Diana García (cyclist)

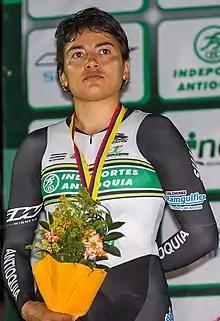
García in 2013

Diana María García Orrego (born 17 March 1982) is a Colombian track cyclist. At the 2012 Summer Olympics, she competed in the women's team sprint for the national team.